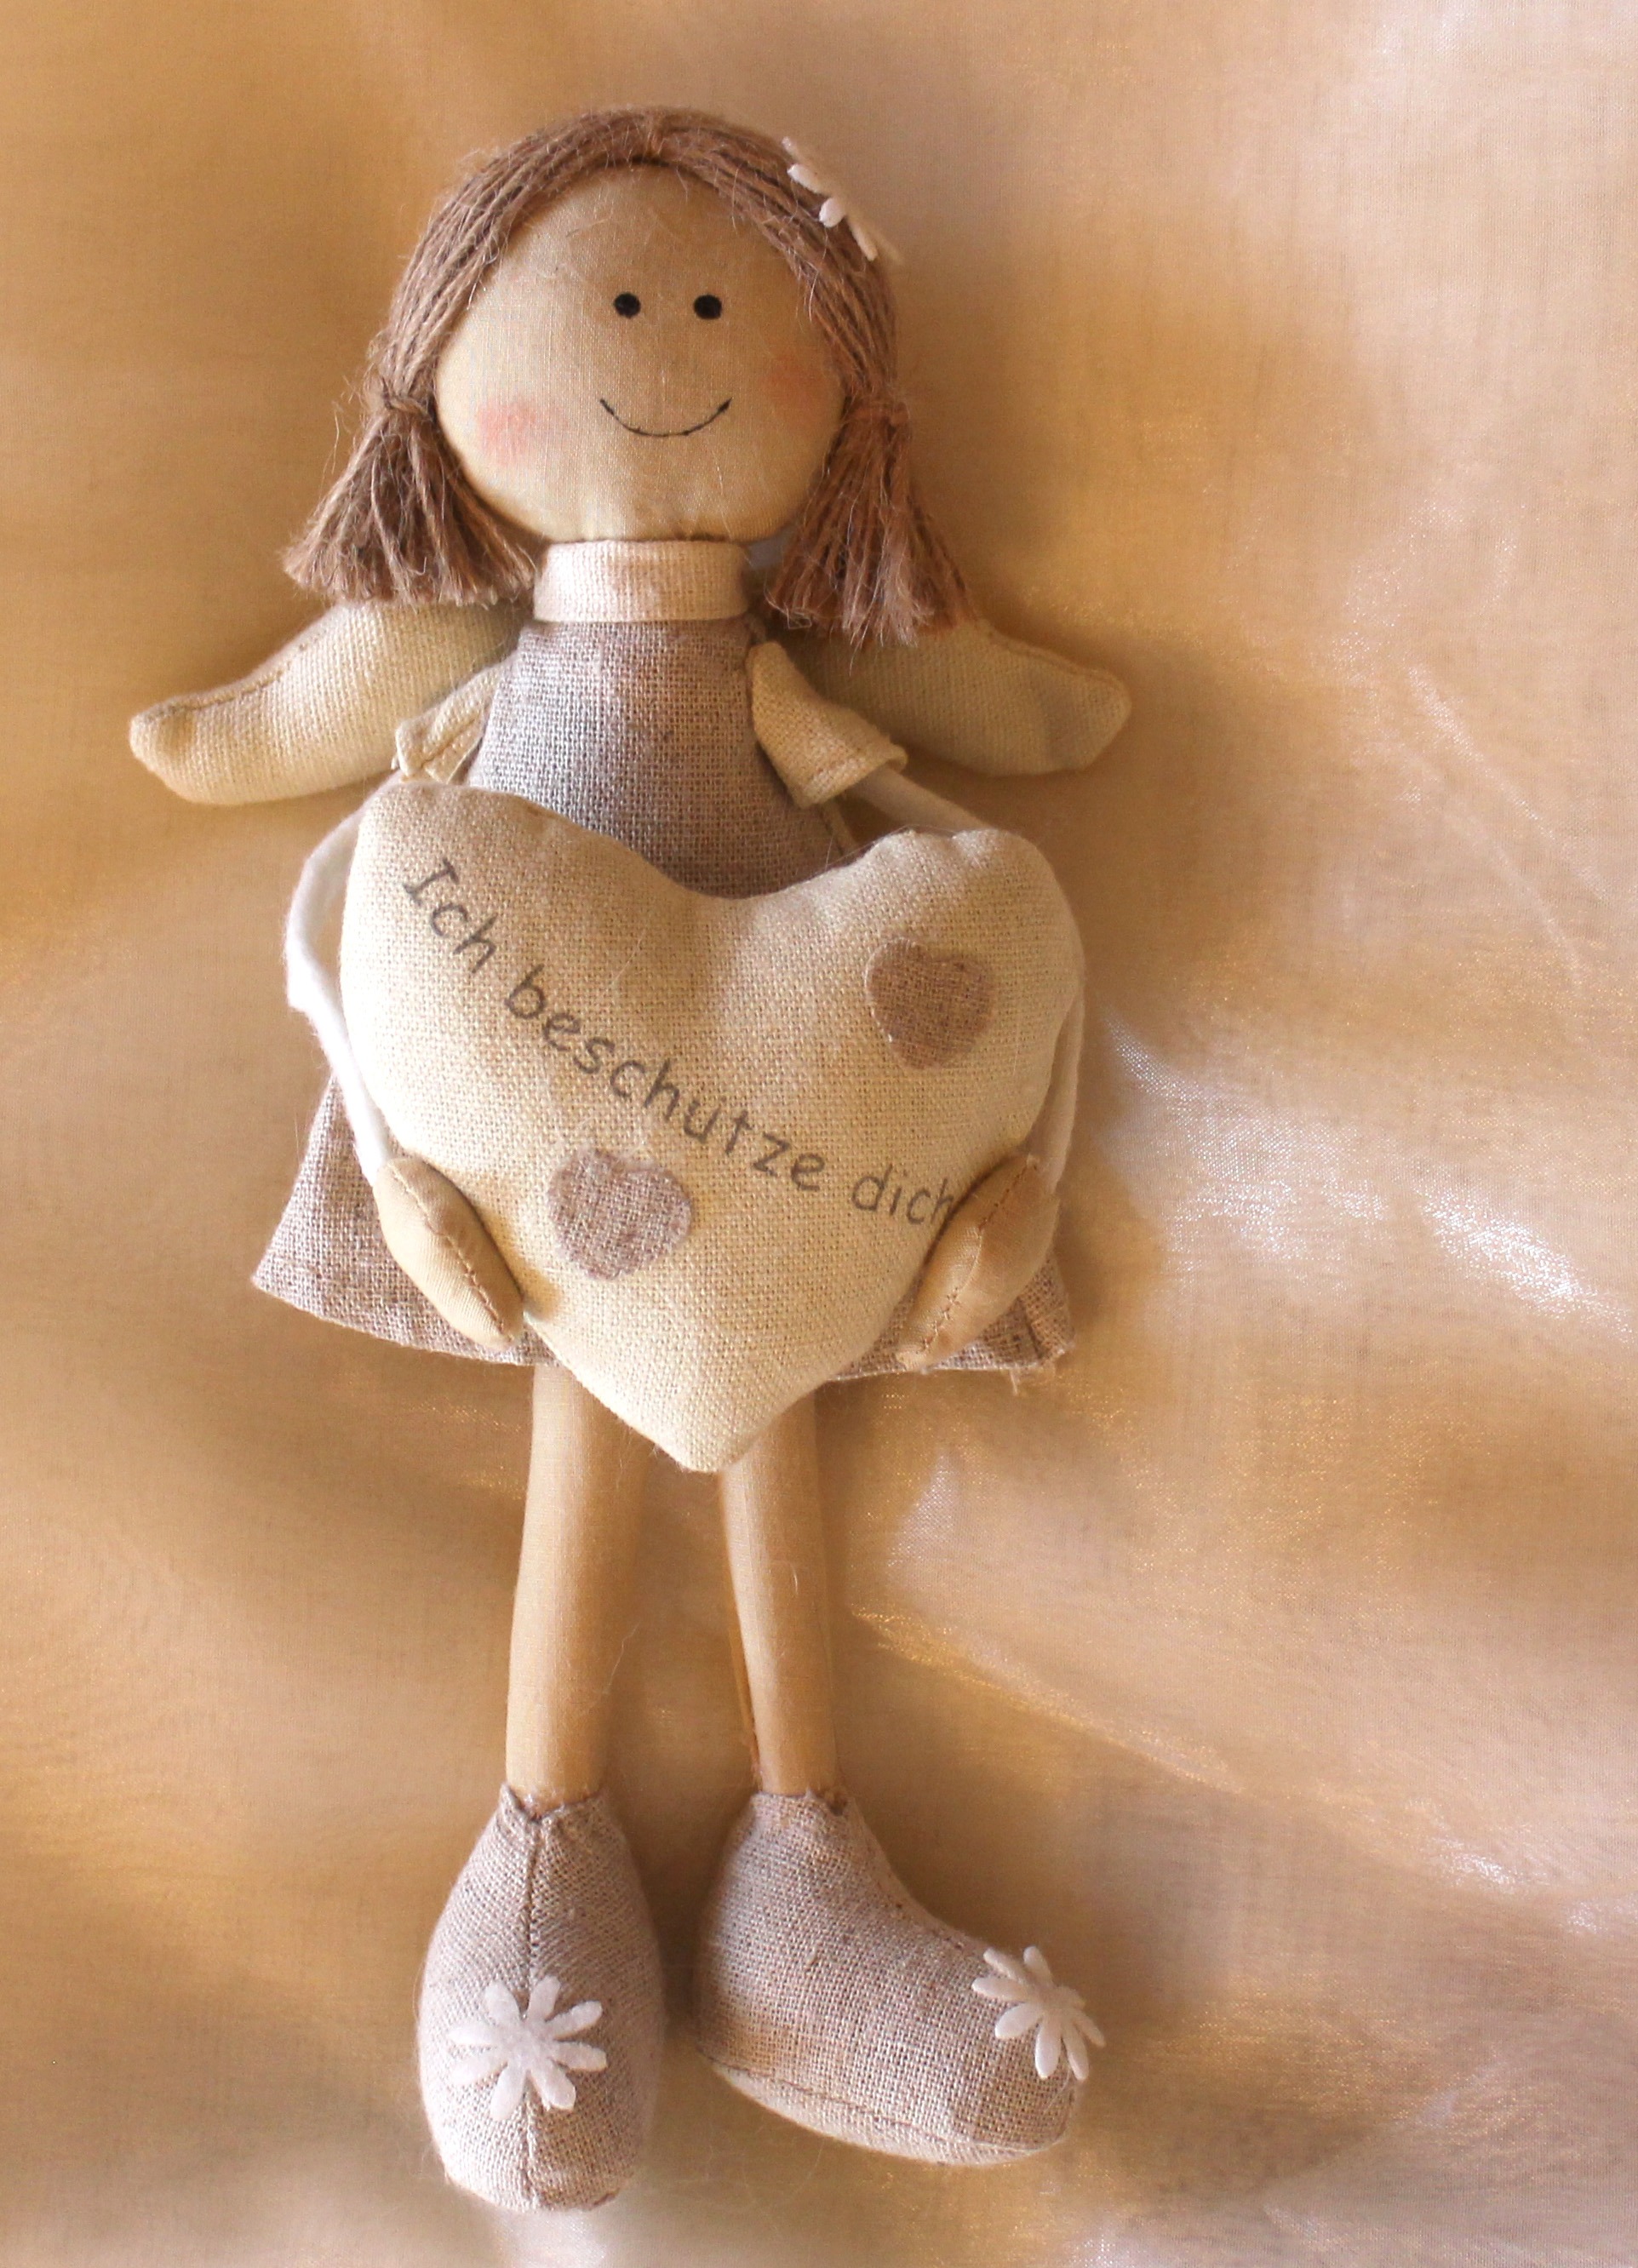
toy, doll, angel, dress, figure, figurine, toys, guardian angel